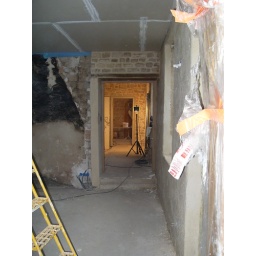
The wall above the door has been completed, and we have a door frame